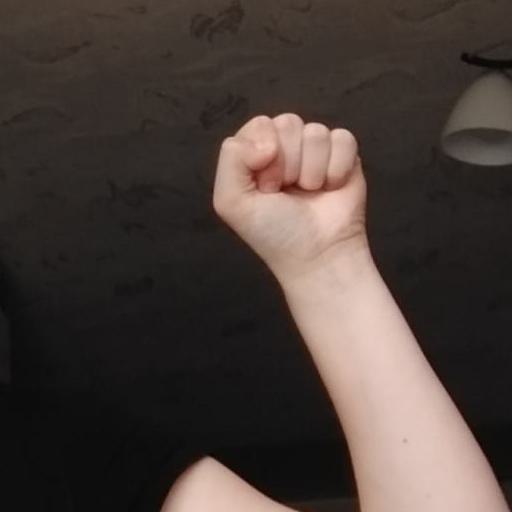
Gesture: fist